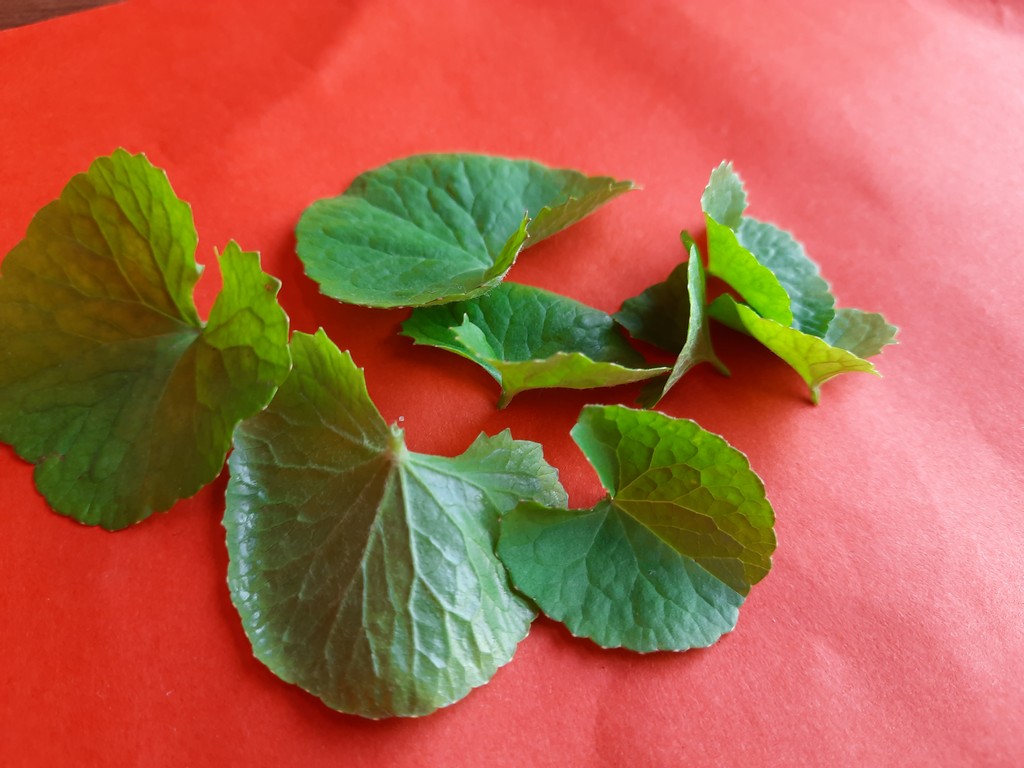
Label: Healthy